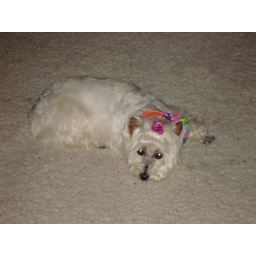
Lily the dog in charge of our house hold -